Edward the Confessor

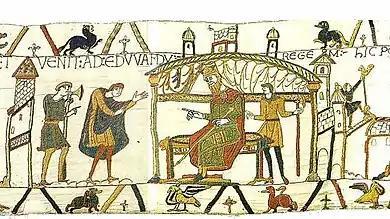
Harold Godwinson meeting Edward shortly before Edward's death, as depicted in scene 25 of the Bayeux Tapestry

In October 1065, Harold's brother, Tostig, Earl of Northumbria, was hunting with the king when his thegns in Northumbria rebelled against his rule, which they claimed was oppressive, and killed some 200 of his followers. They nominated Morcar, the brother of Edwin of Mercia, as earl and invited the brothers to join them in marching south. They met Harold at Northampton, and Tostig accused Harold before the king of conspiring with the rebels. Tostig seems to have been a favourite with the king and queen, who demanded that the revolt be suppressed, but neither Harold nor anyone else would fight to support Tostig. Edward was forced to submit to his banishment, and the humiliation may have caused a series of strokes which led to his death. He was too weak to attend the consecration of his new church at Westminster, which had been substantially completed in 1065, on 28 December.